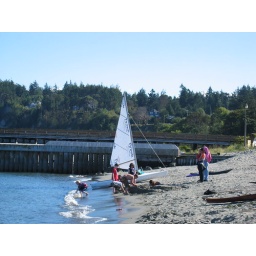
On Fort Worden beach in Port Townsend there was a sailboat with a sail made out of Tyvek.